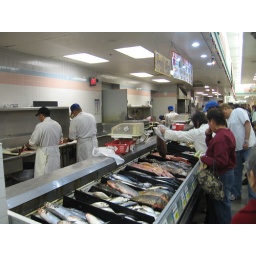
the asian market near greg's house